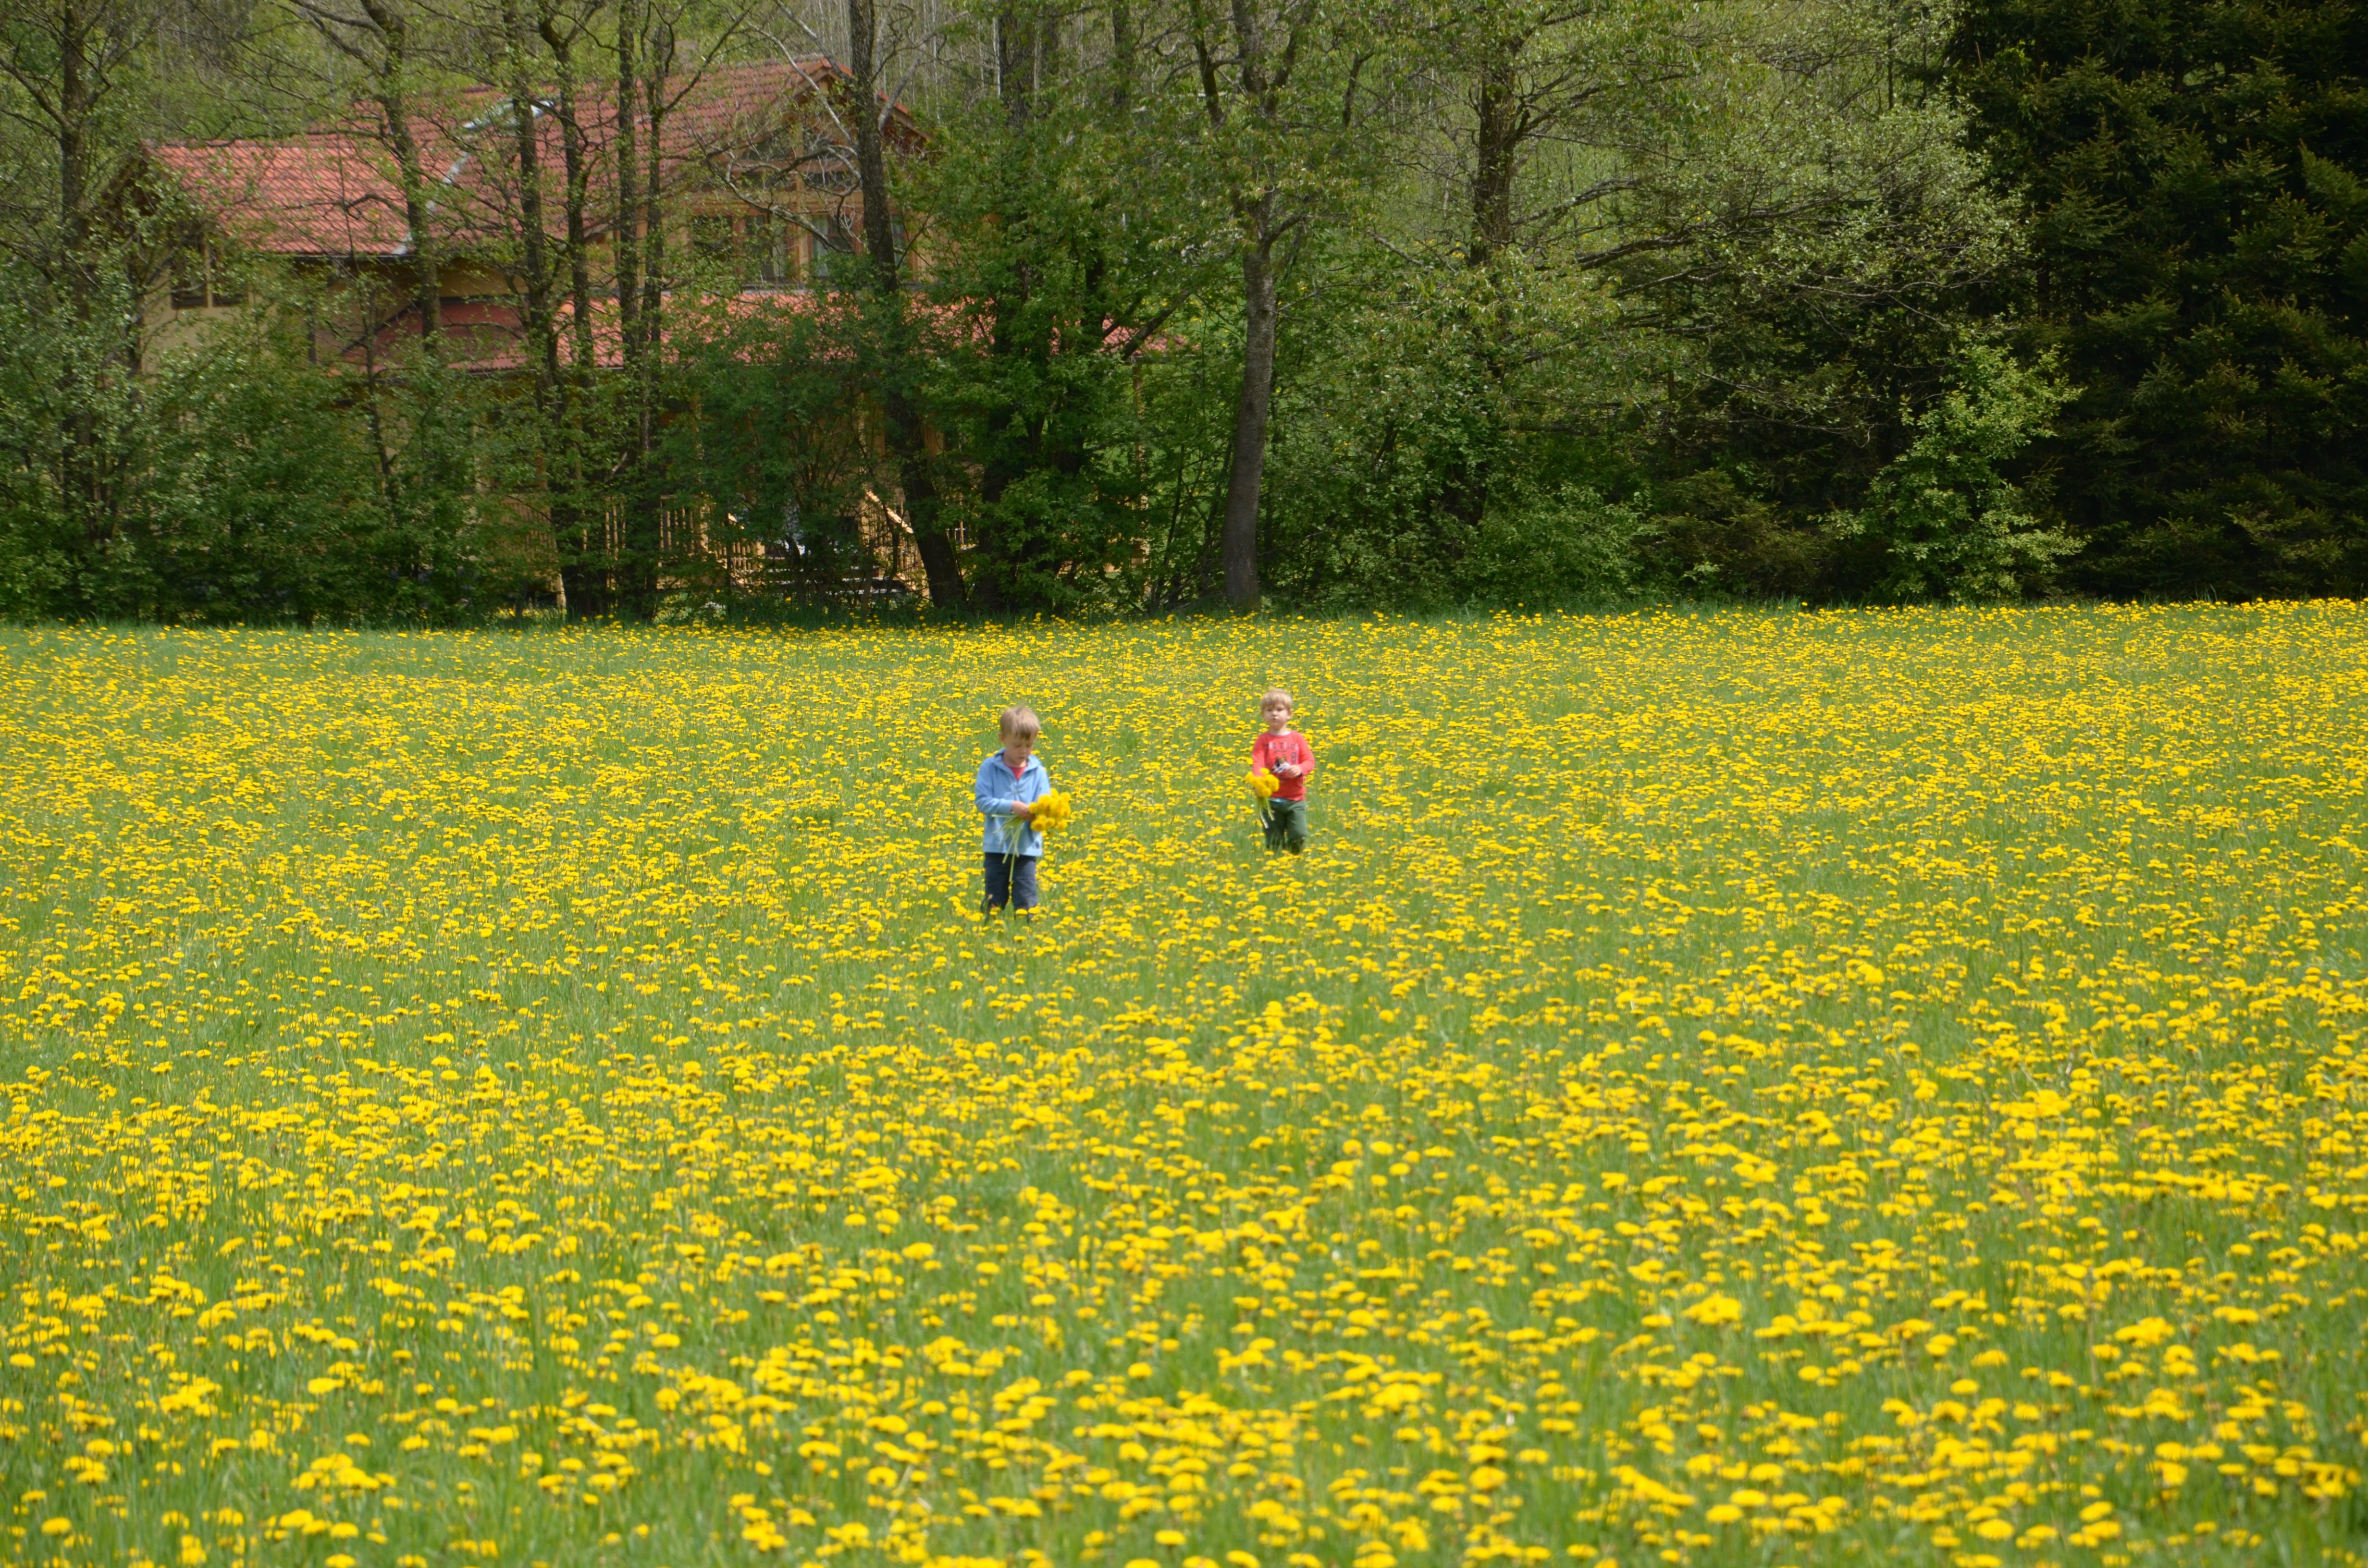
nature, grass, plant, field, meadow, dandelion, prairie, flower, spring, green, produce, vegetable, pasture, yellow, plain, rapeseed, wildflower, flowers, children, grassland, habitat, canola, ecosystem, brassica, rural area, flowering plant, common dandelion, natural environment, grass family, land plant, mustard plant